Thalassa

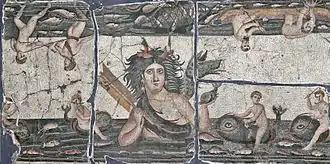
A 5th century Roman mosaic of Thalassa, in the Hatay Archaeological Museum

Thalassa (Attic Greek: , "thálatta") was the general word for 'sea' and for its divine female personification in Greek mythology. The word may have been of Pre-Greek origin and connected to the name of the Mesopotamian primordial sea goddess Tiamat.